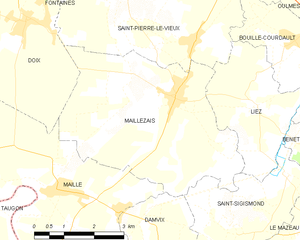
Carte des communes françaises Maillezais